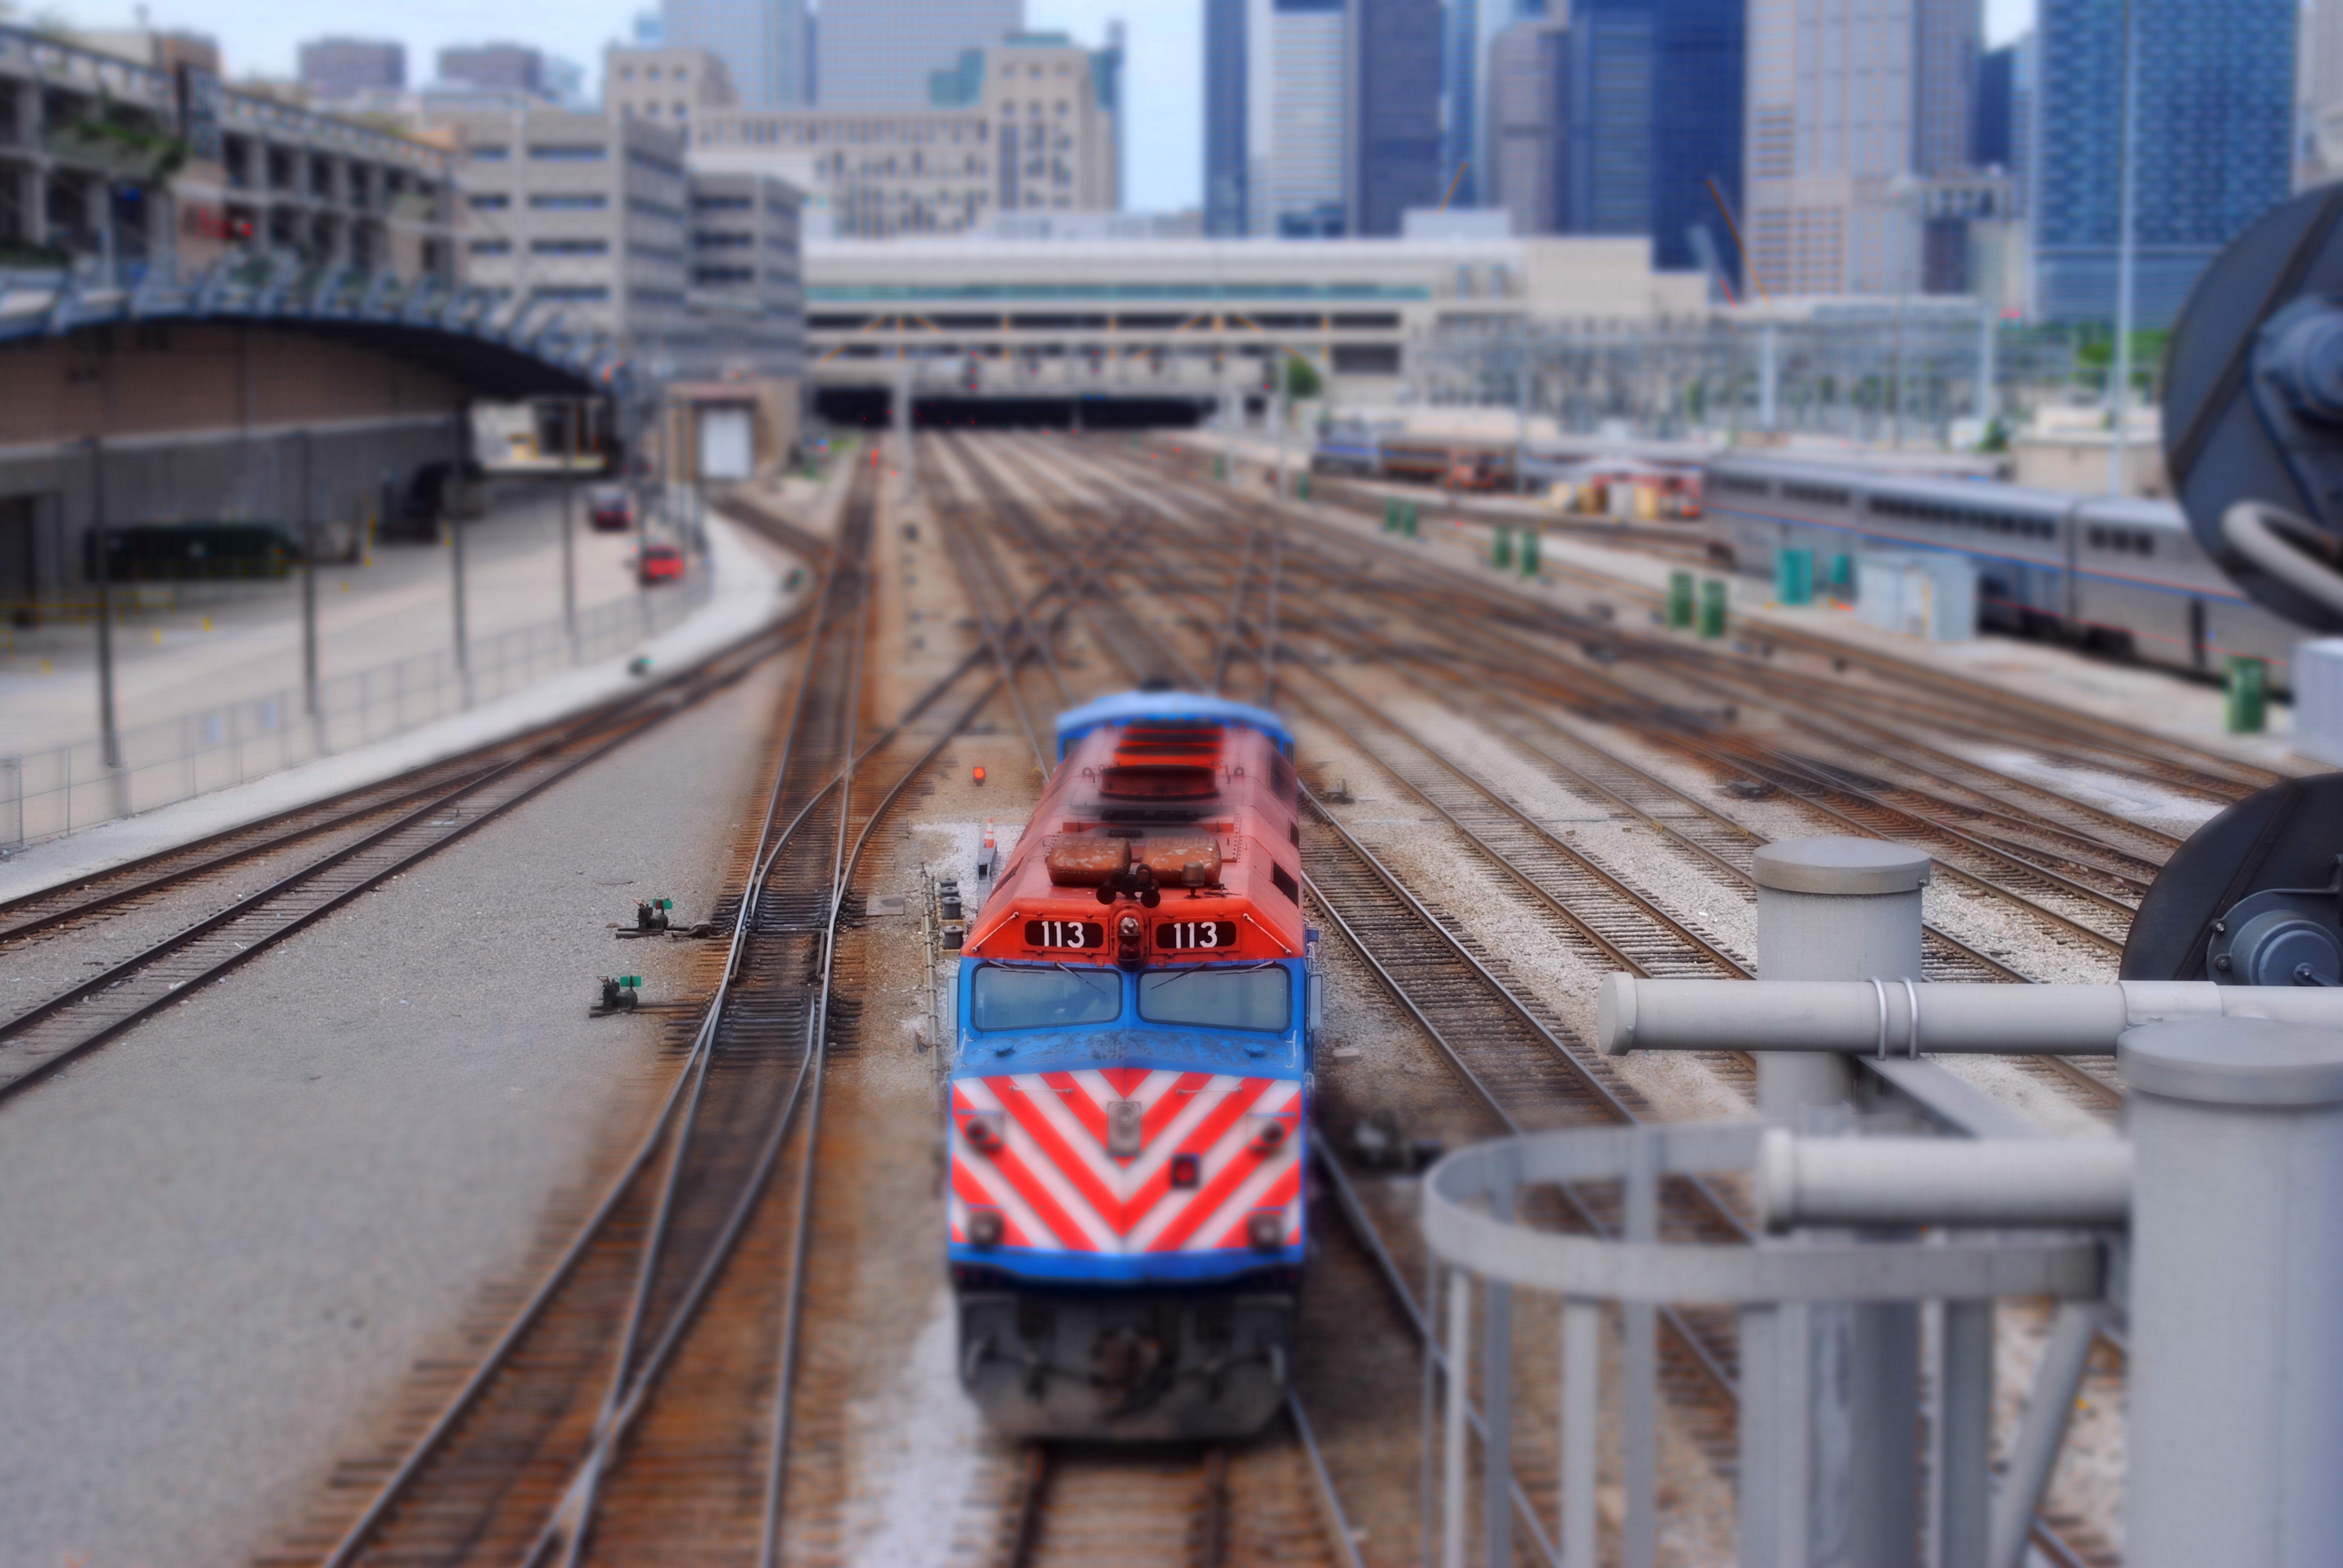
structure, track, railway, railroad, bridge, rail, city, urban, train, cityscape, downtown, travel, transportation, transport, vehicle, usa, station, chicago, waterway, public transport, illinois, scene, midwest, rolling stock